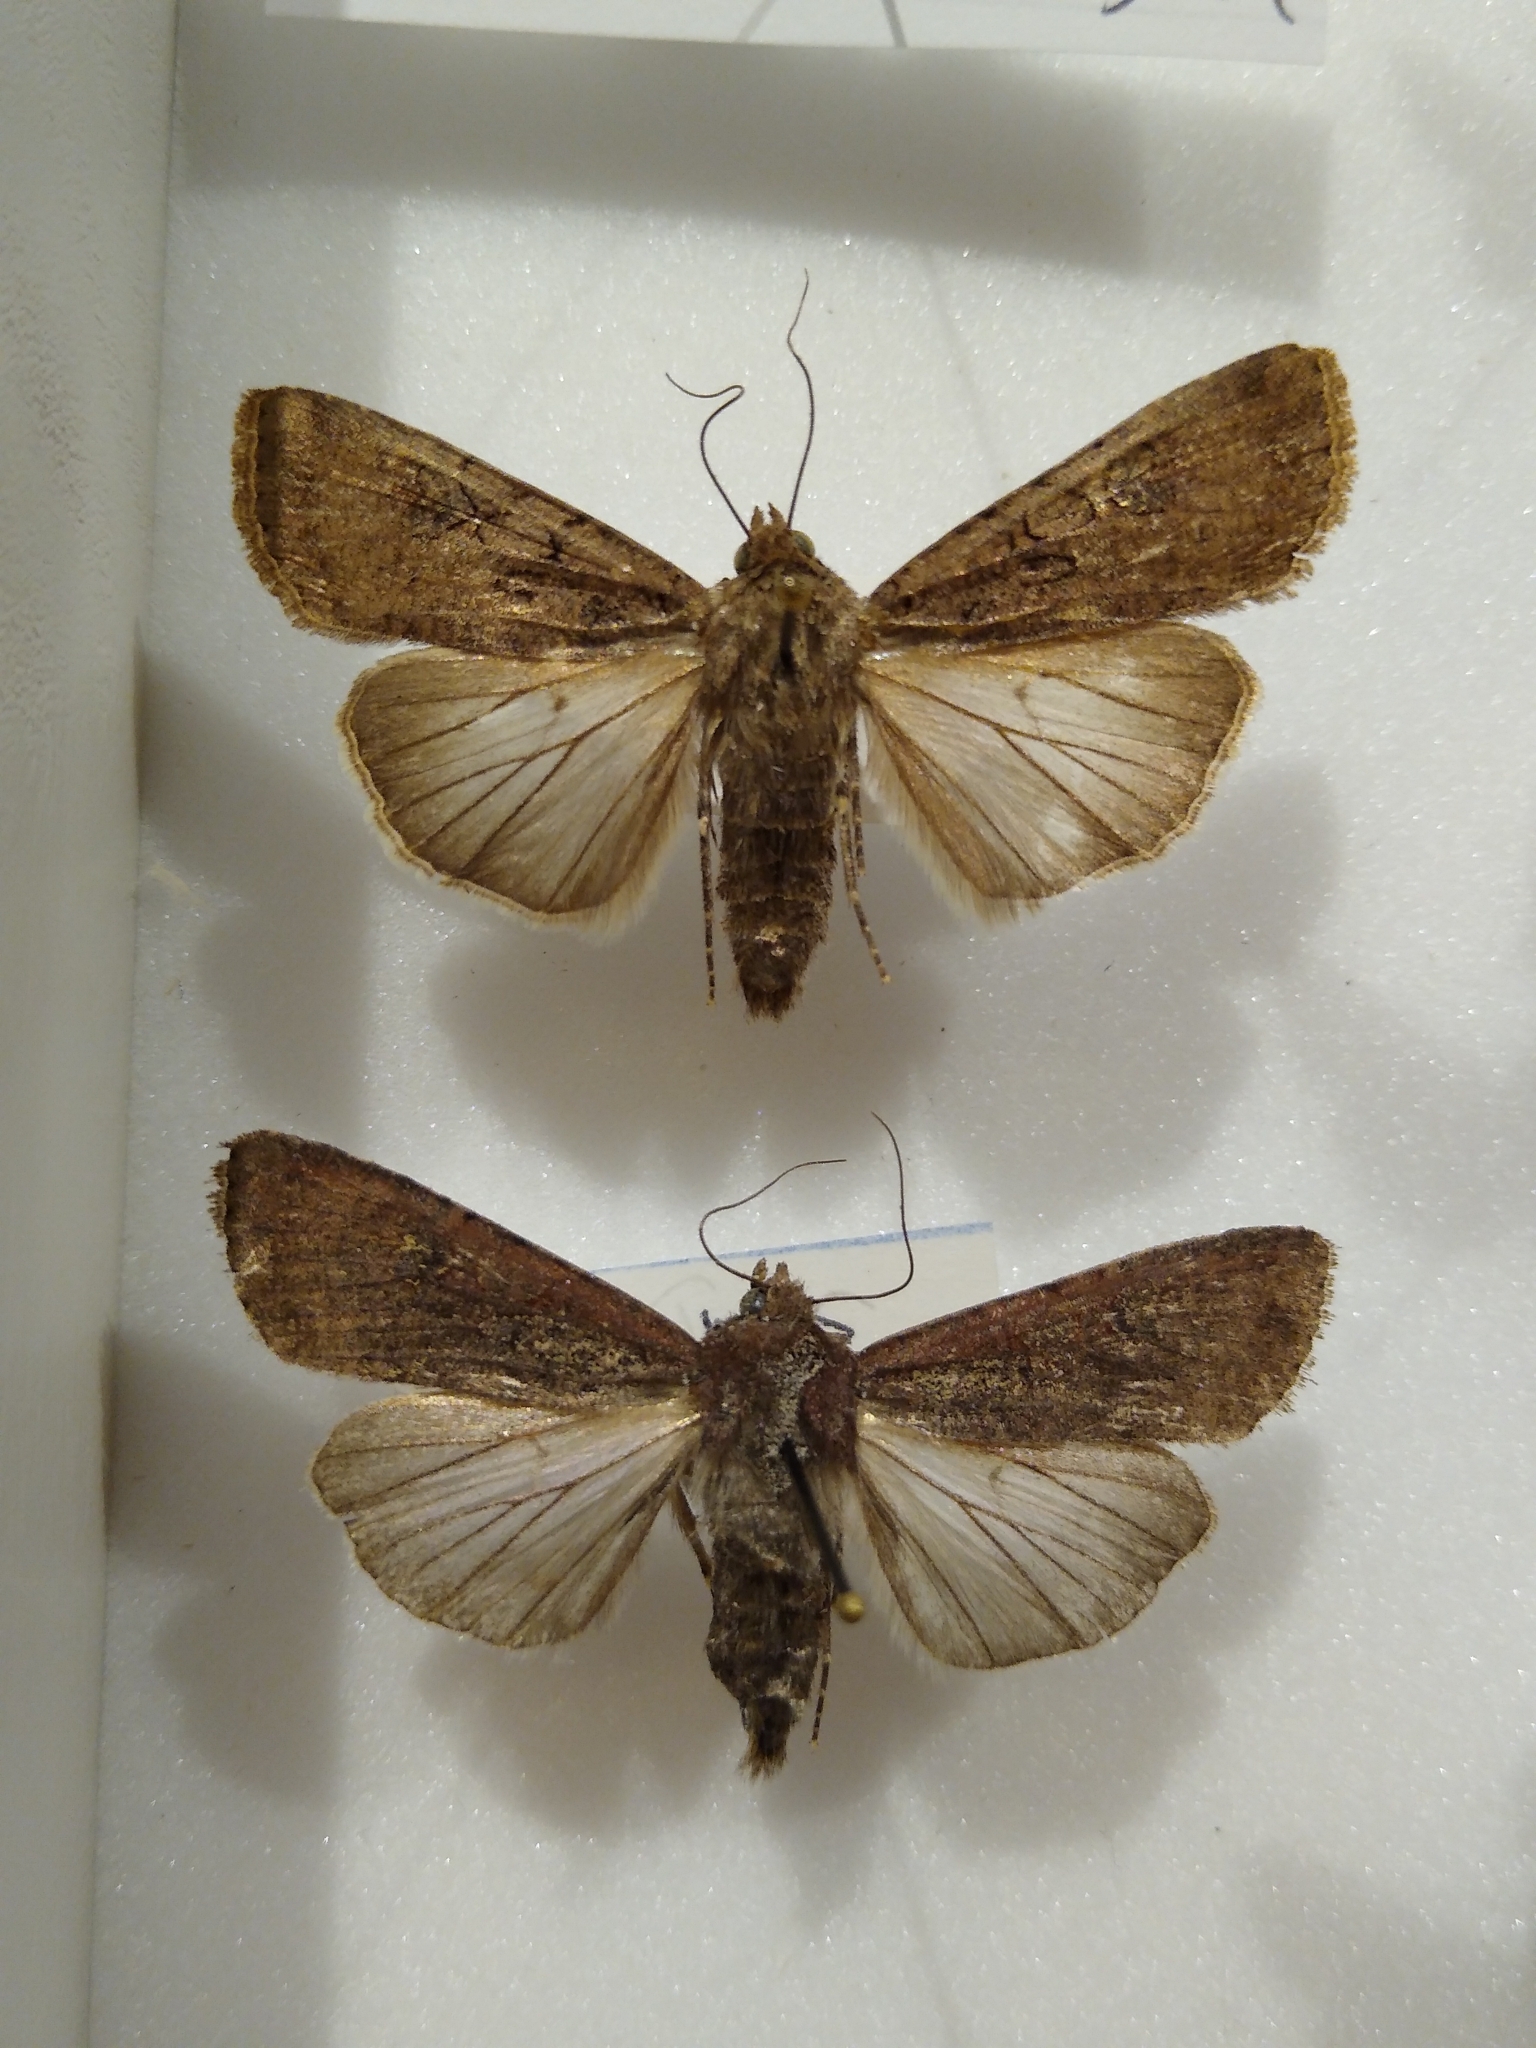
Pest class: cutworms